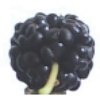
Label: Mulberry 1